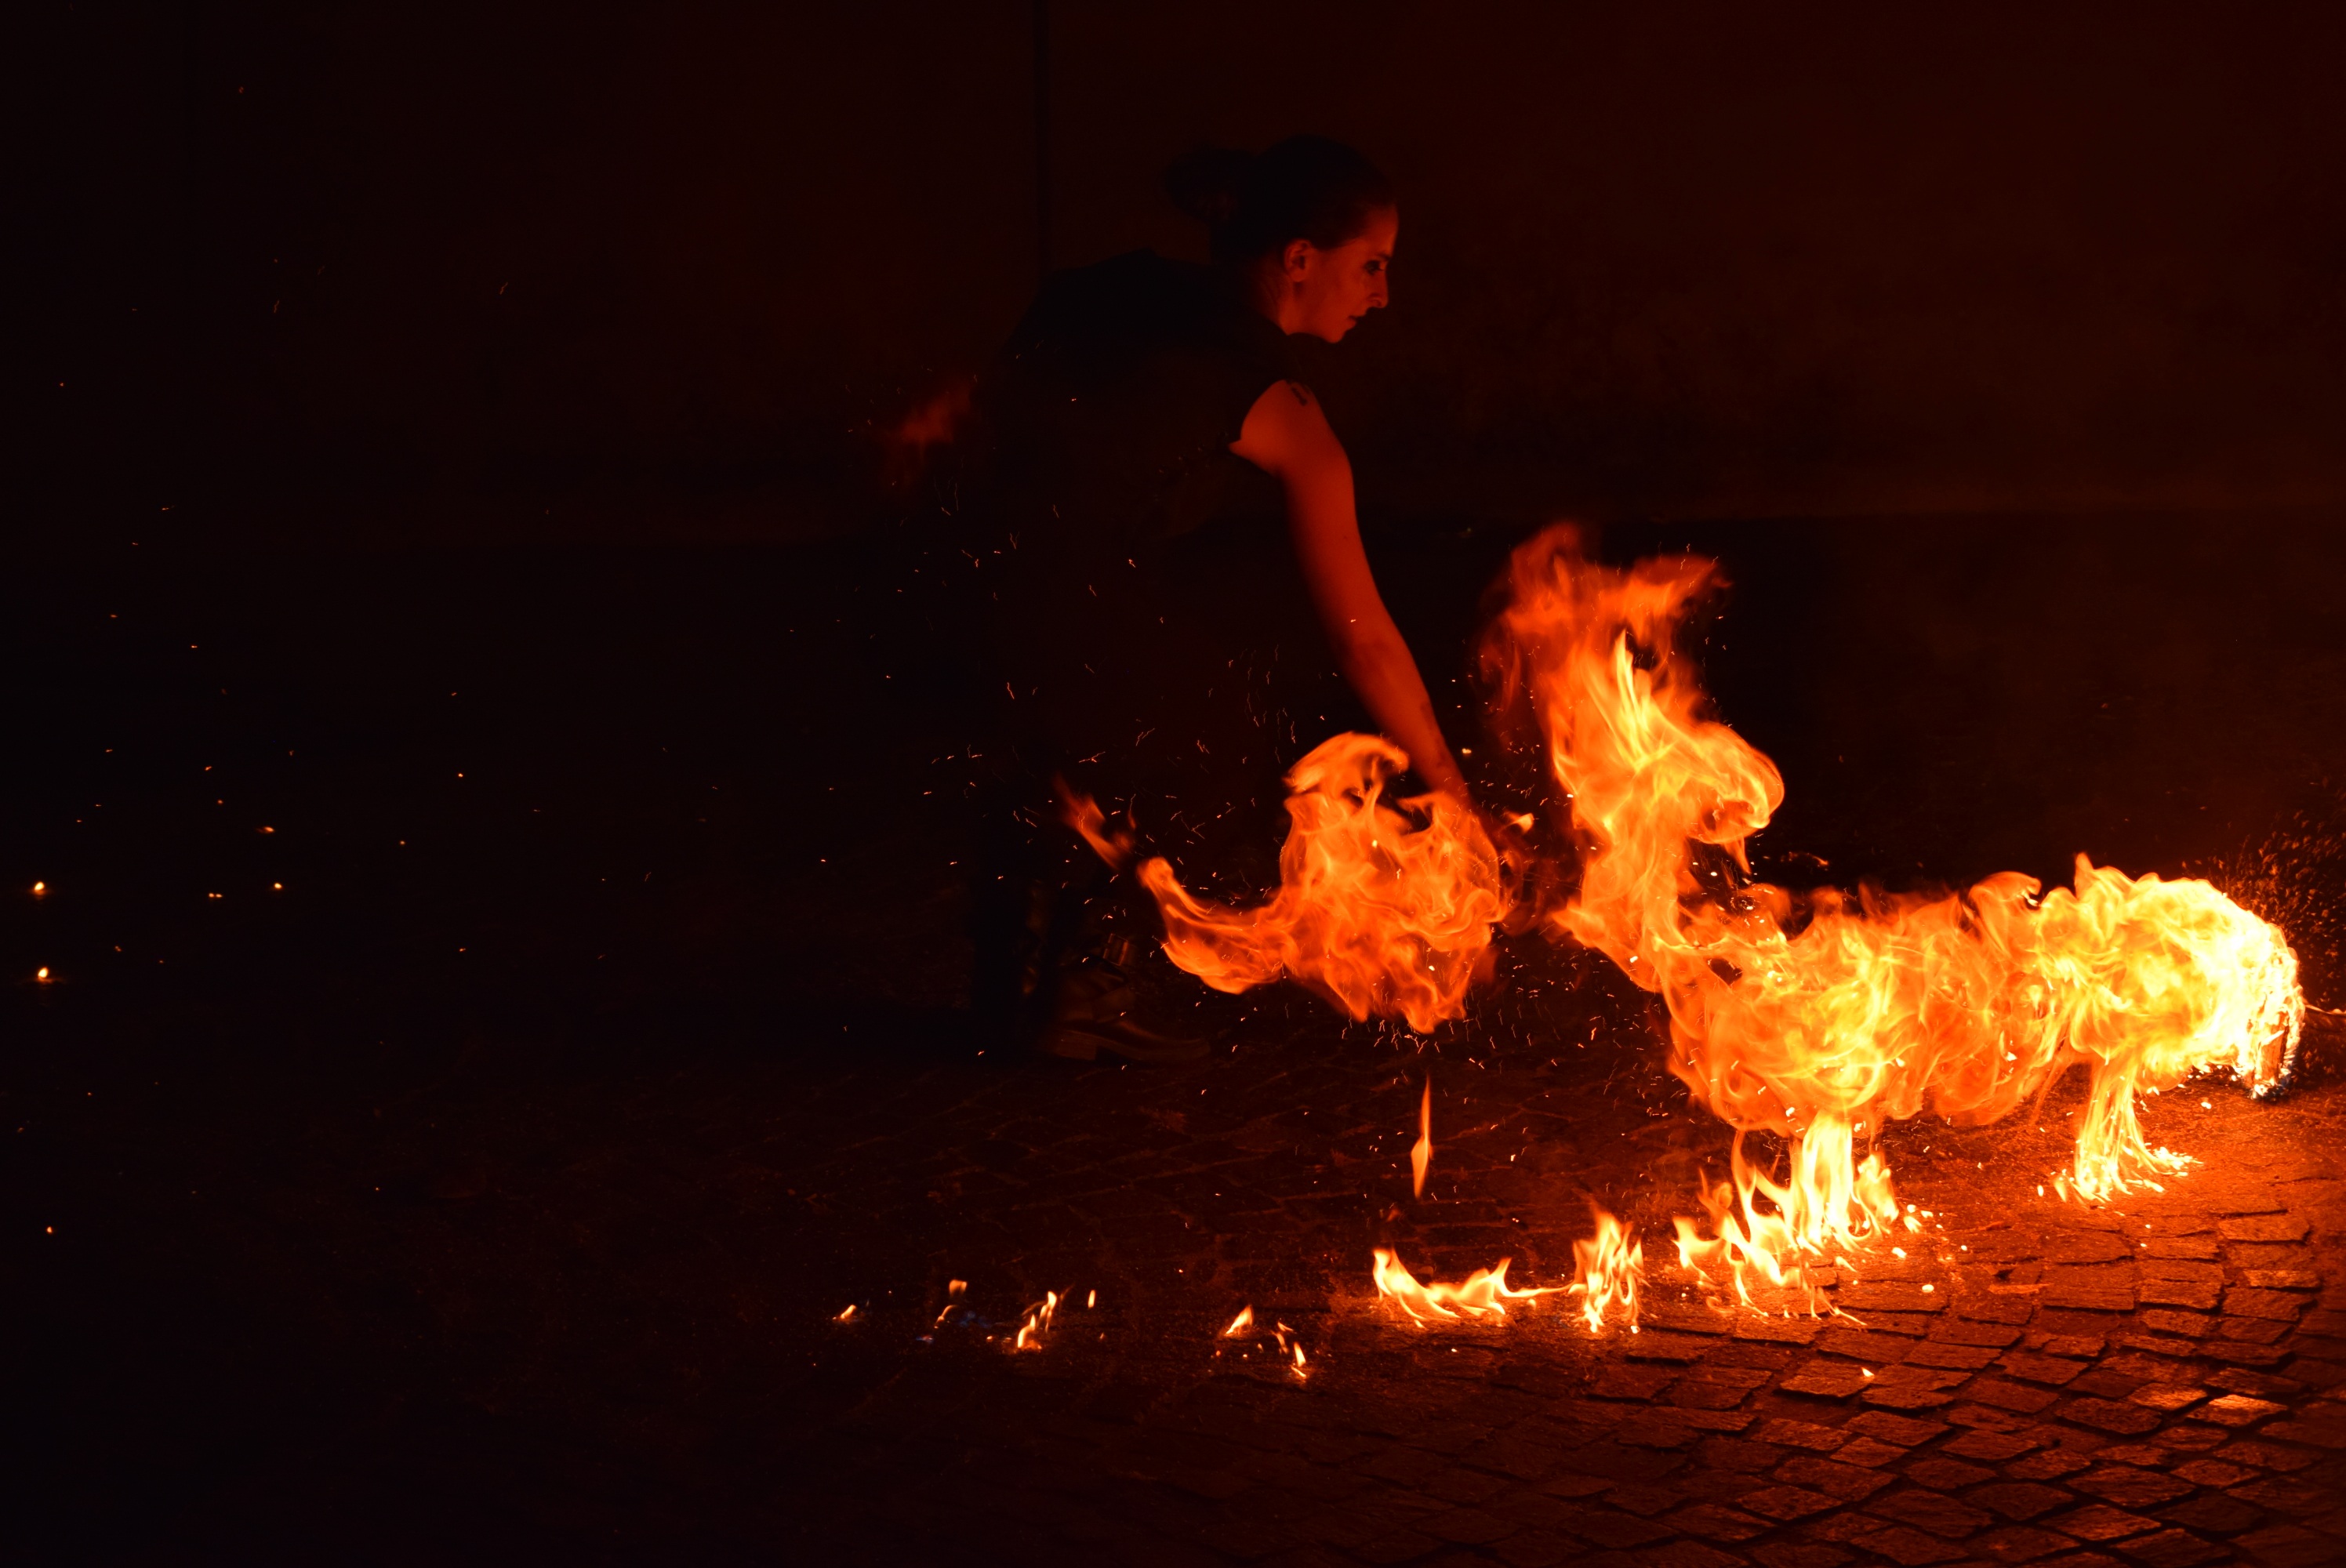
night, dance, show, artist, flame, fire, darkness, campfire, bonfire, performance art, performing arts, street artists, fire eaters